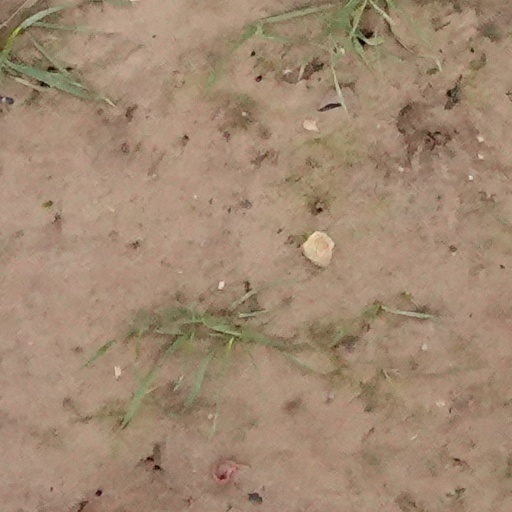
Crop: wheat